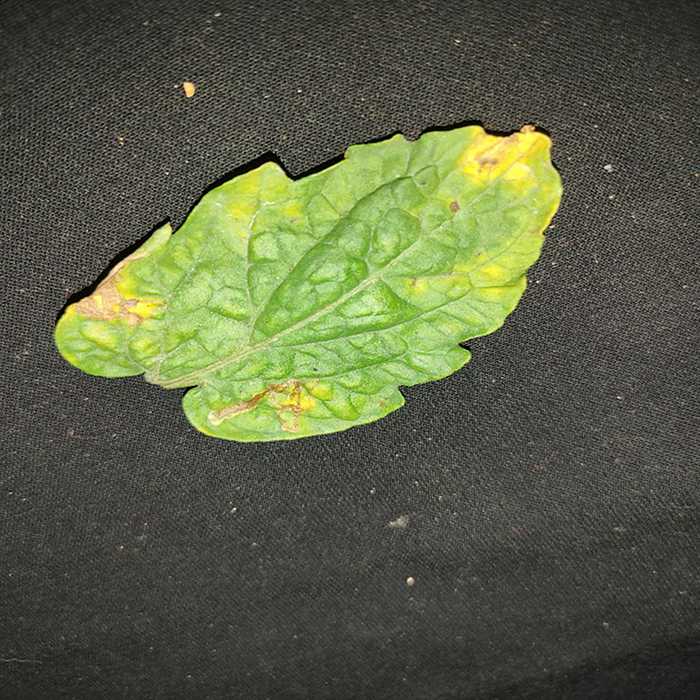
Plant: Tomato
Label: Tomato Bacterial spot